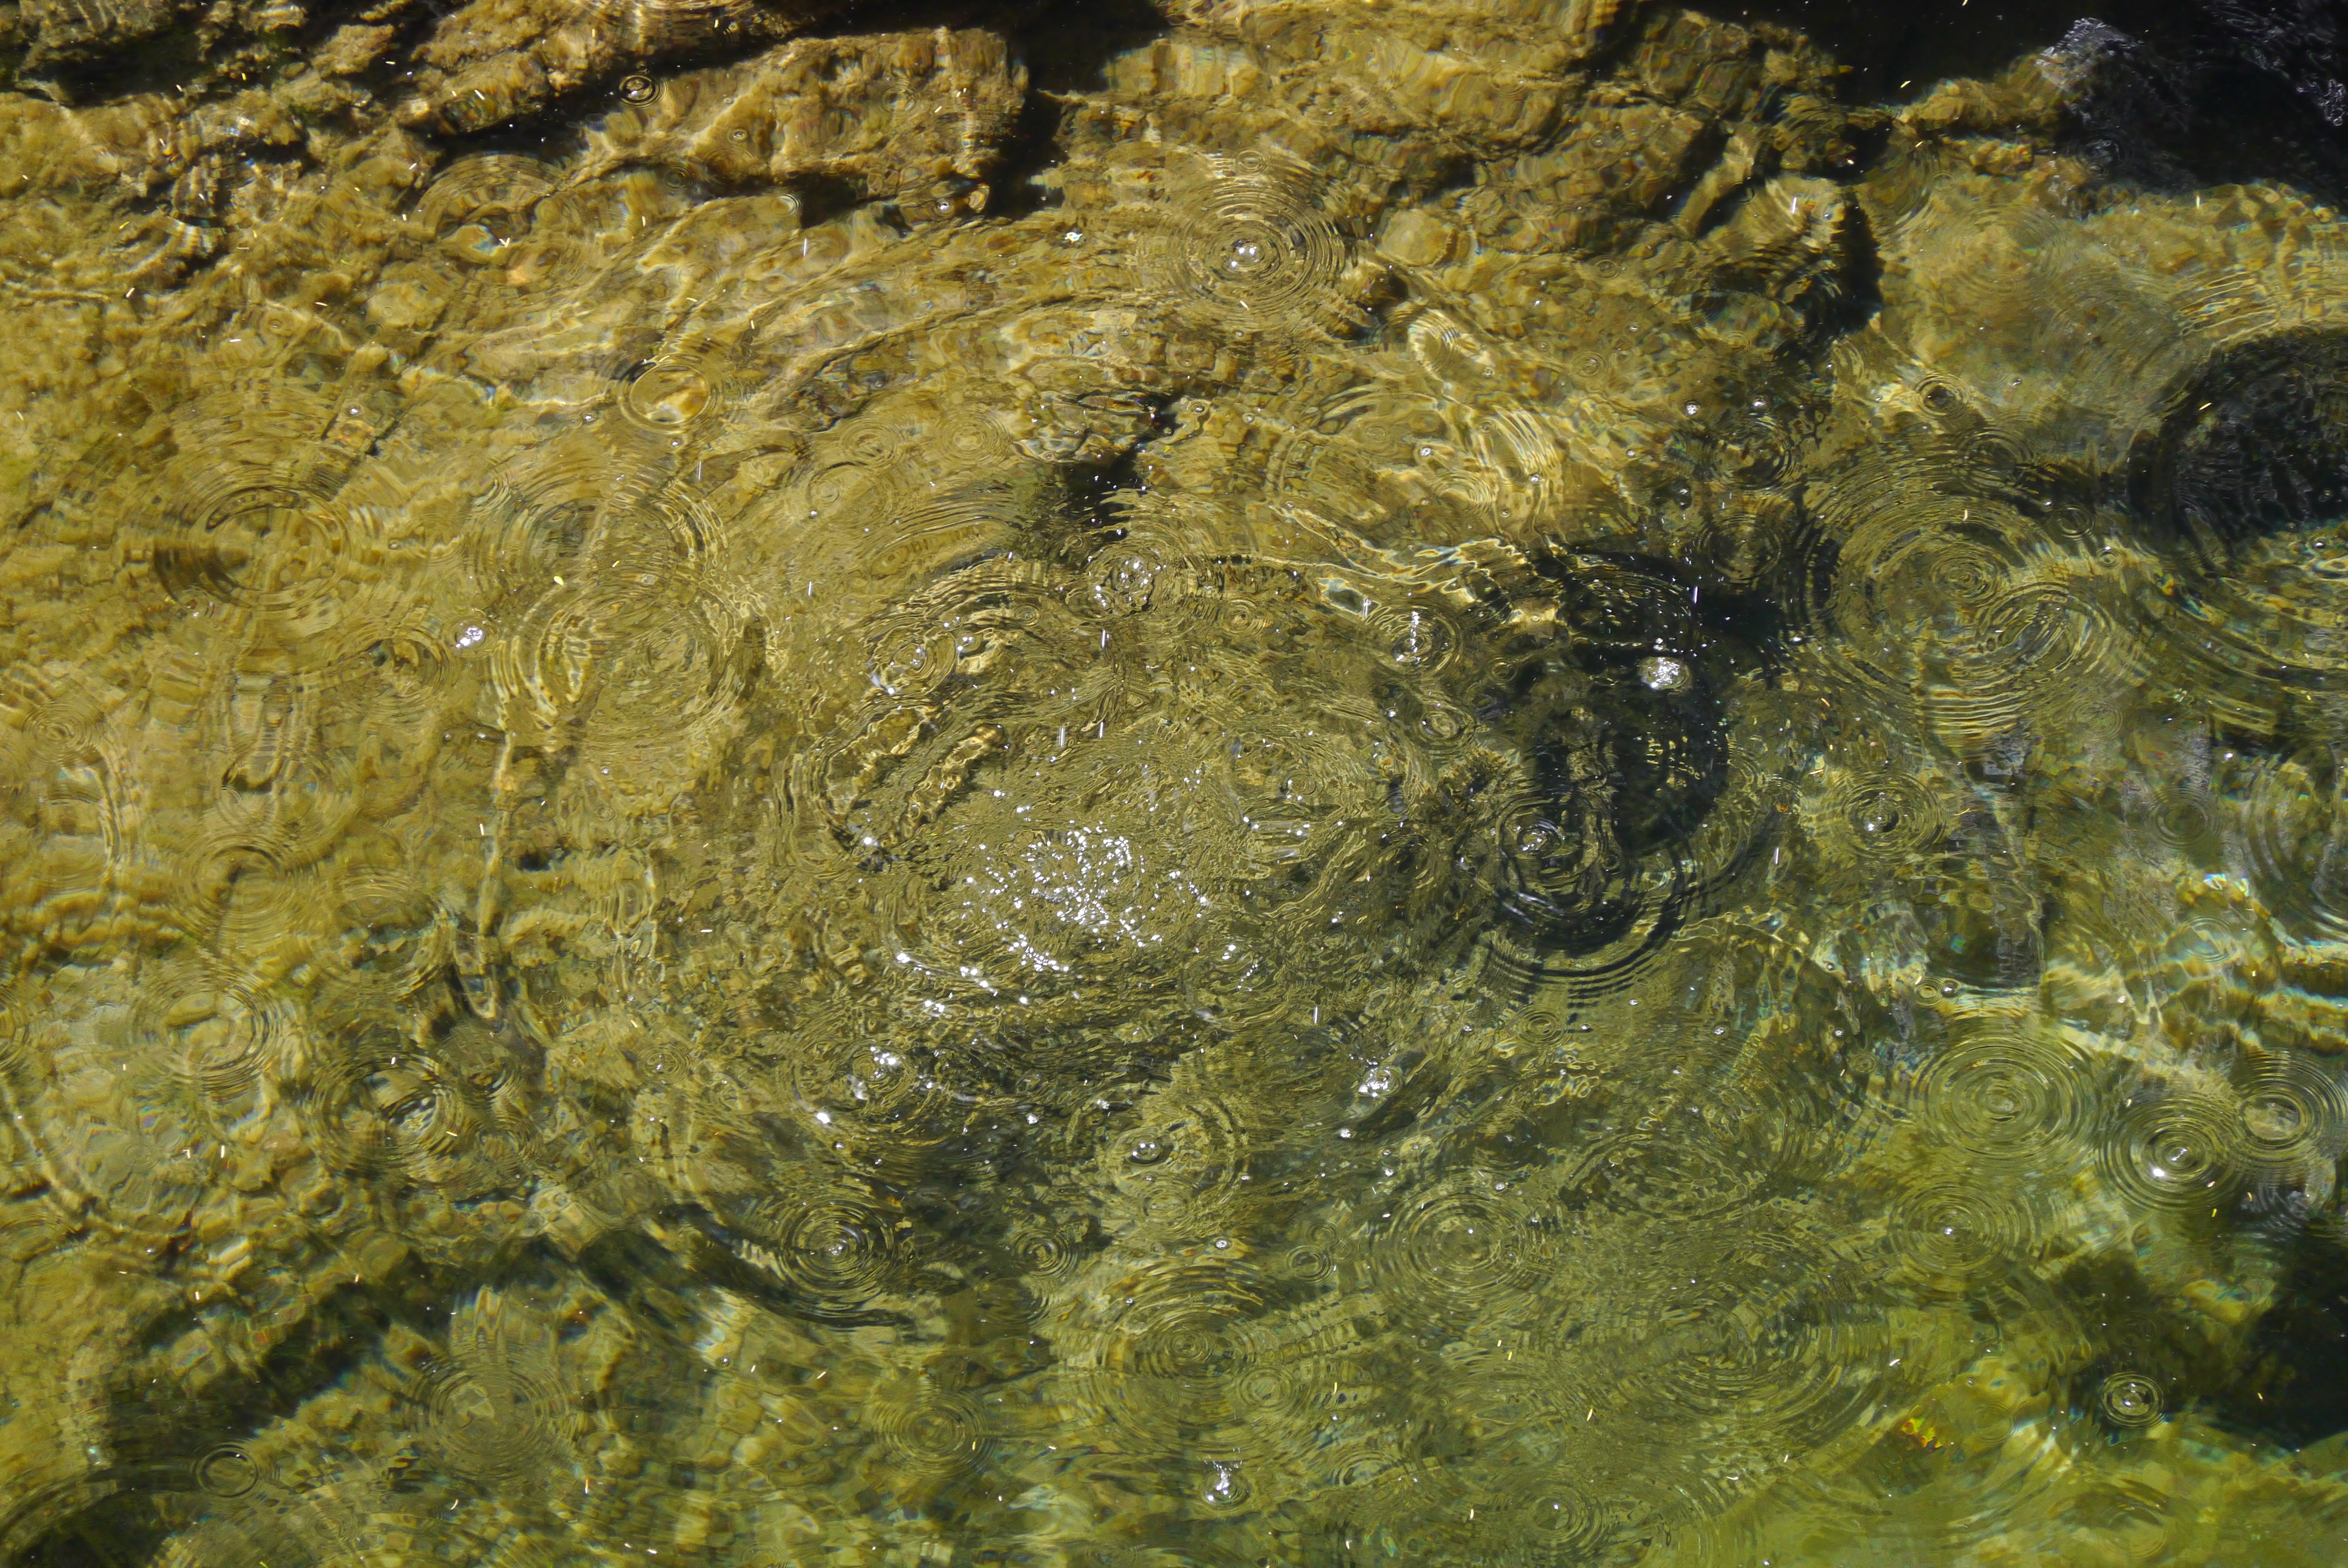
water, waterfall, wildlife, underwater, biology, fish, fauna, drip, coral reef, reef, geology, algae, waters, marine biology